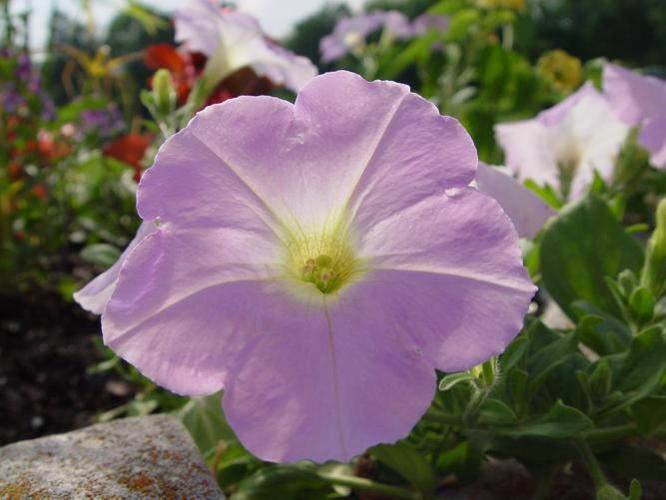
Label: petunia